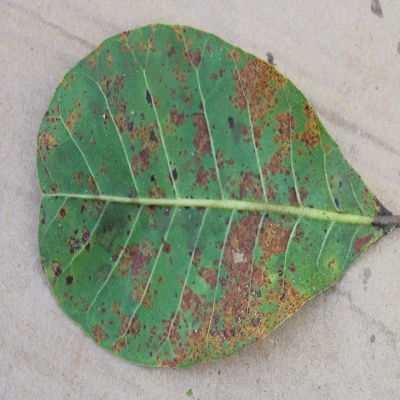
Crop: Cashew
Condition: anthracnose